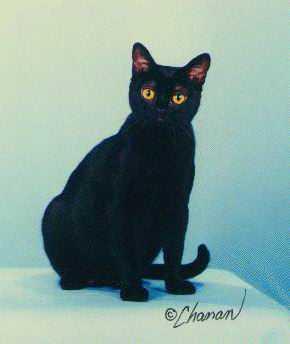
Breed: Bombay